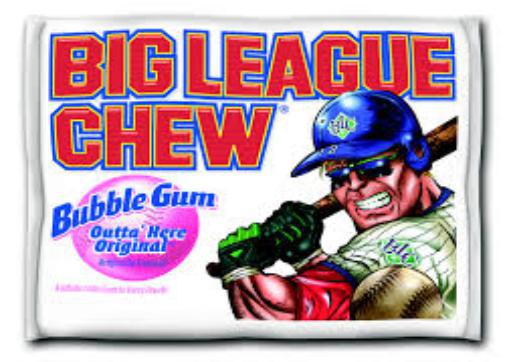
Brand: Big League
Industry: Others